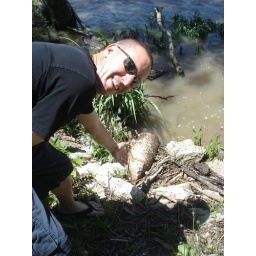
John and a huge dead fish we found by the river